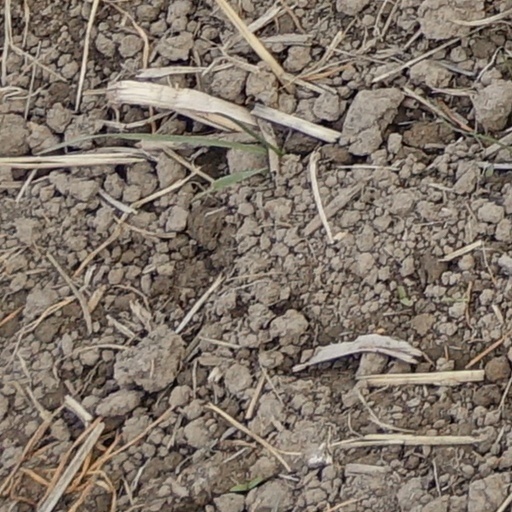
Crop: wheat